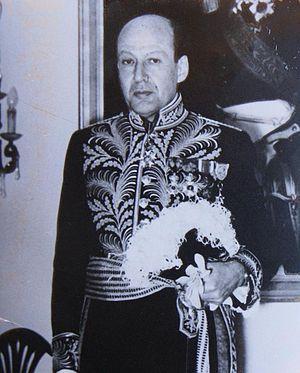
Photo Baron Antoine Beyens 3
Beyens est une famille belge de juristes et de diplomates, originaire de Nazareth, anoblie en 1850 en la personne d'Eugène Beyens par le duc Ernest II de Saxe-Cobourg et Gotha avec le titre de Freiherr et qui a fait ensuite en 1851 en Belgique l'objet d'une reconnaissance portant sur cet anoblissement de 1850 et du titre de baron transmissible à tous ses descendants.